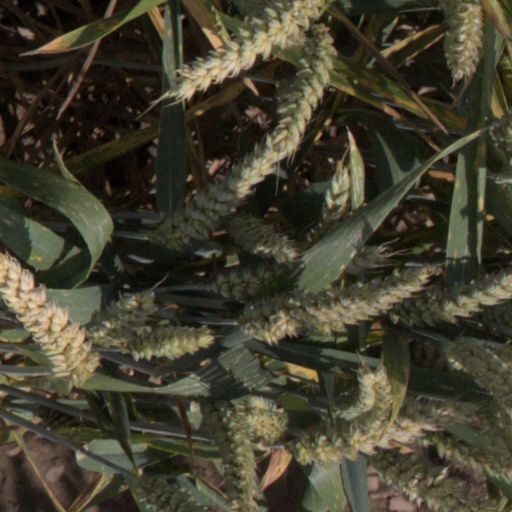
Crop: wheat